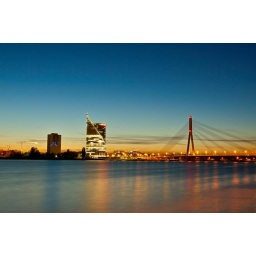
Cable bridge over Daugava river